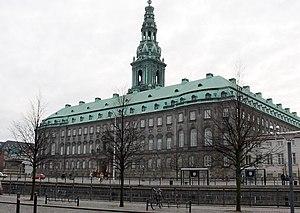
Borgen, une femme au pouvoir est une série télévisée danoise en trente épisodes de 58 minutes créée par Adam Price et ses coscénaristes Jeppe Gjervig Gram et Tobias Lindholm et diffusée entre le 26 septembre 2010 et le 10 mars 2013 sur DR1.